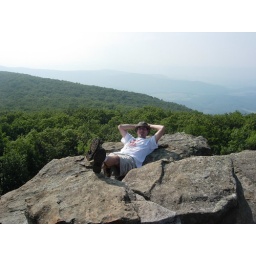
Relax under the mountain sky